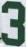
Number: 3